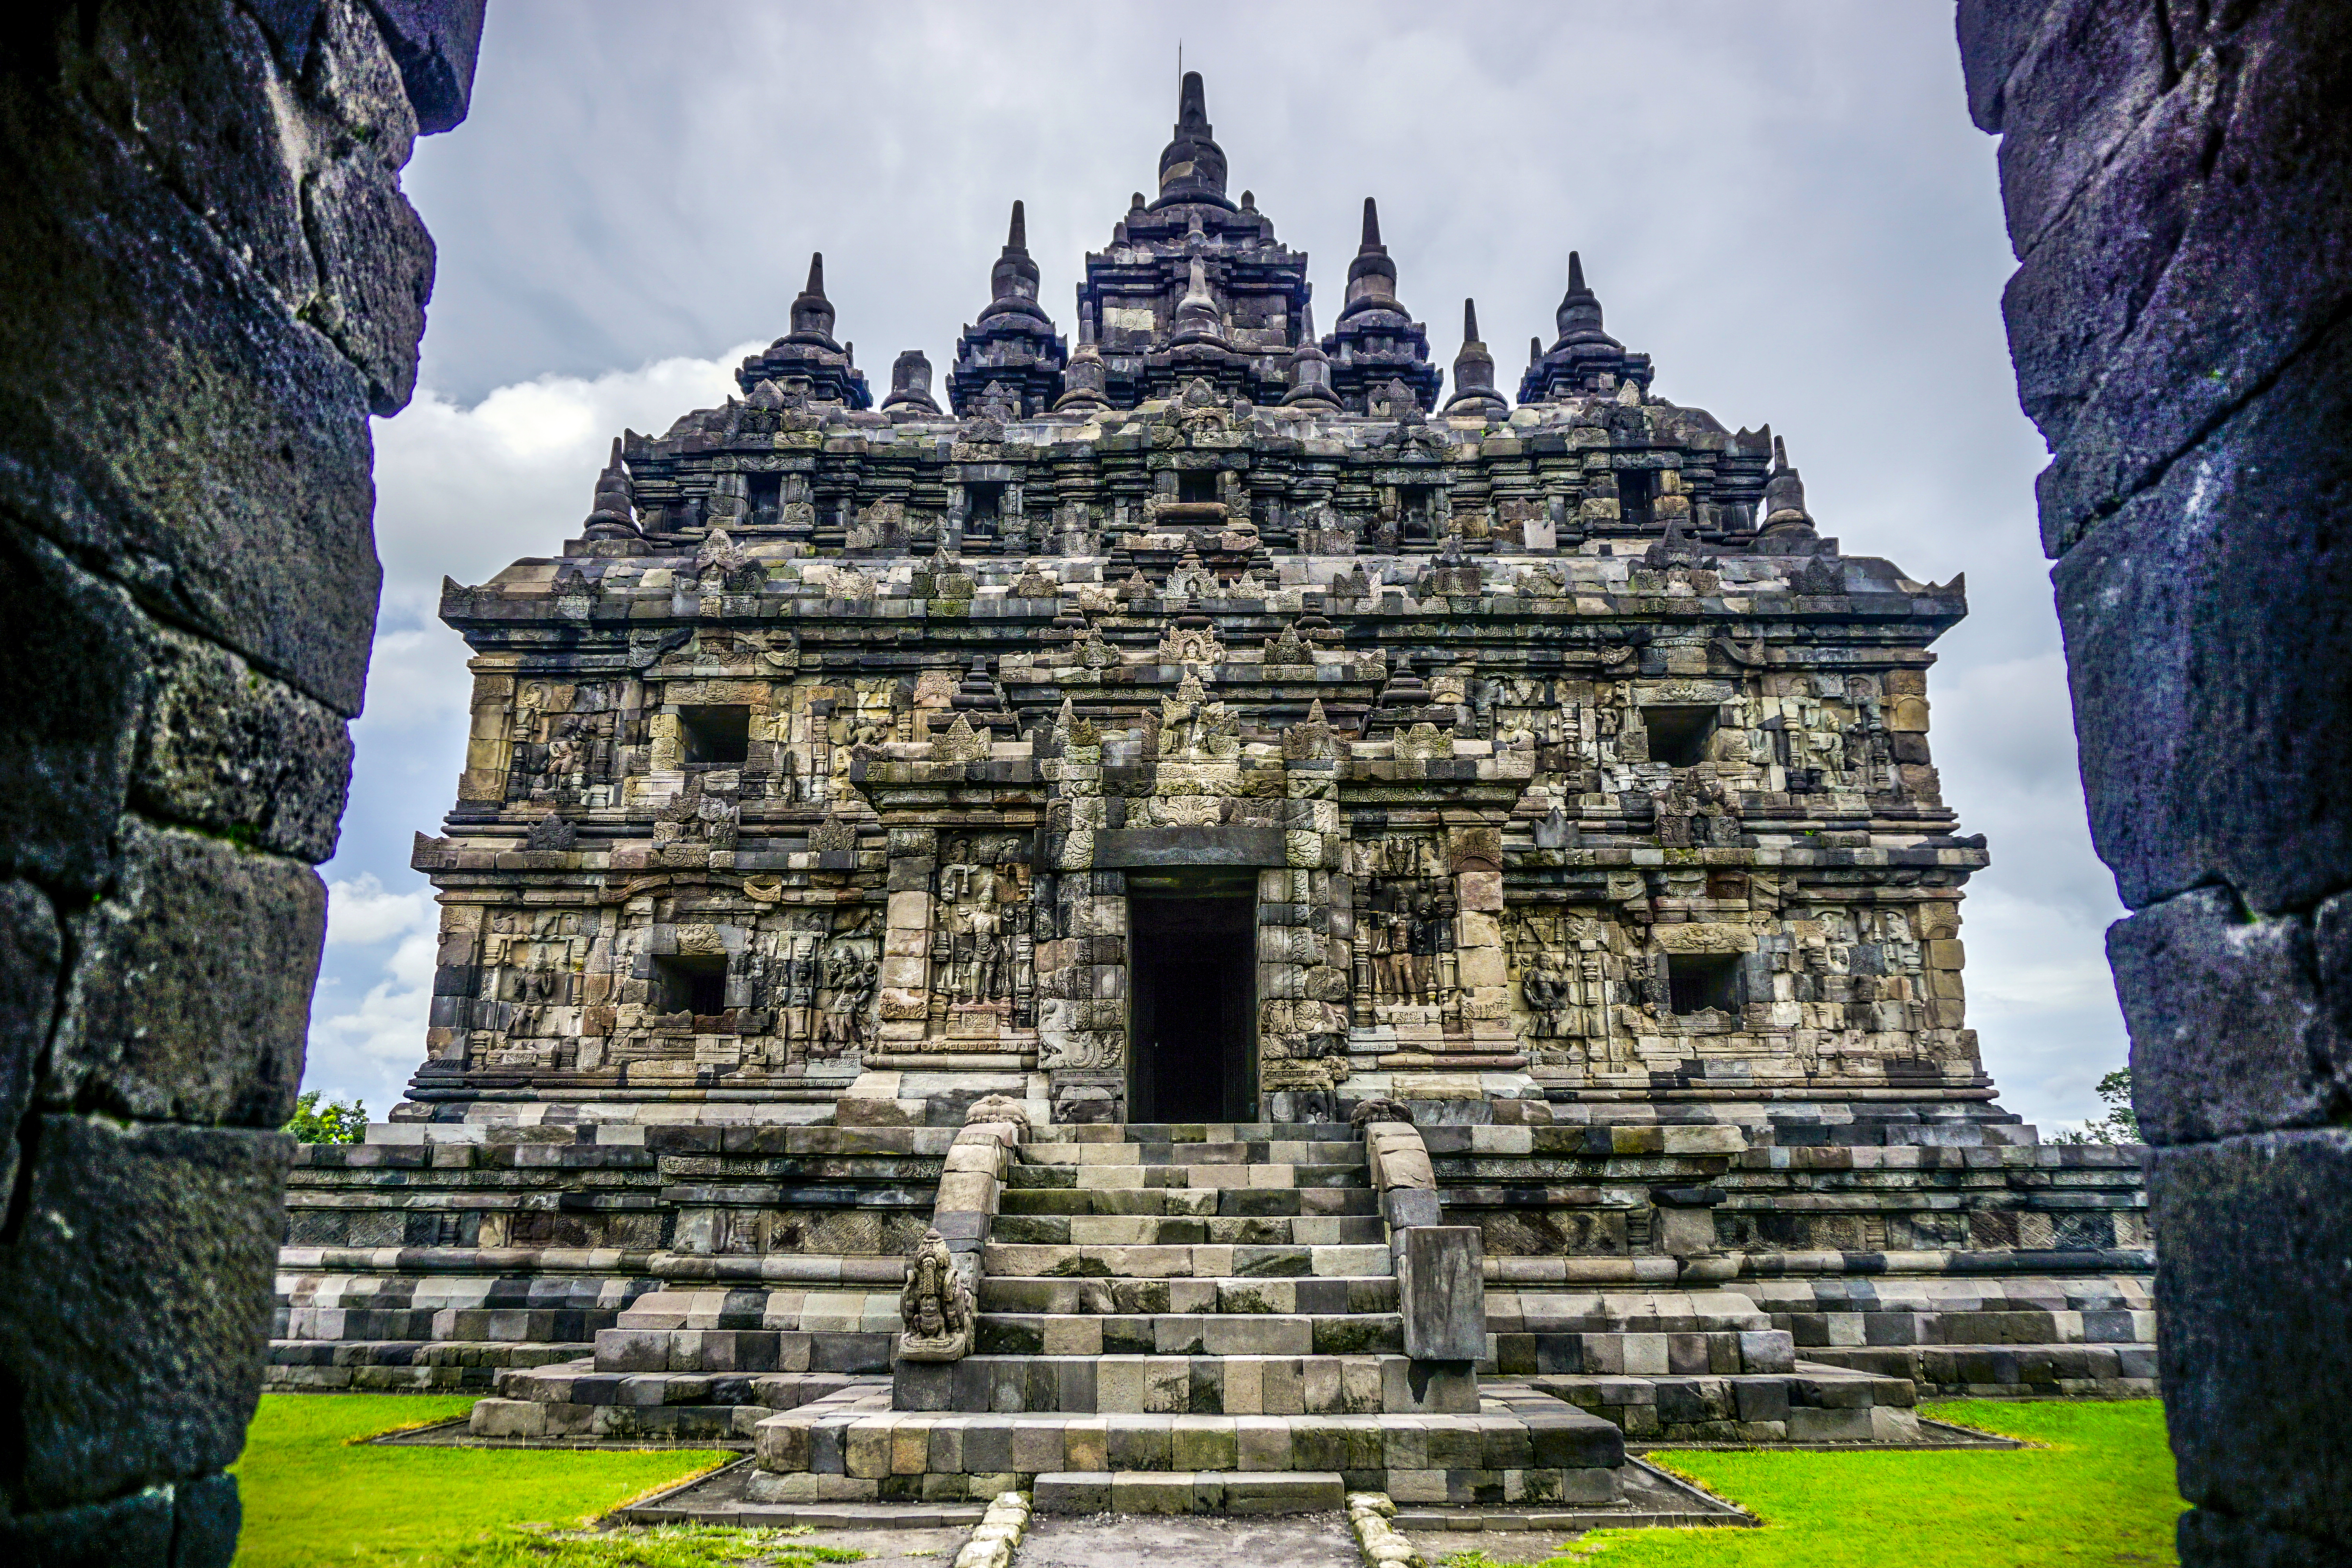
temple, indonesian, sky, stone, heritage, historic site, landmark, archaeological site, ruins, ancient history, maya city, building, hindu temple, place of worship, architecture, medieval architecture, maya civilization, grass, history, tourist attraction, stone carving, unesco world heritage site, national historic landmark